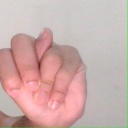
अक्षर: न